Jacob Zeilin

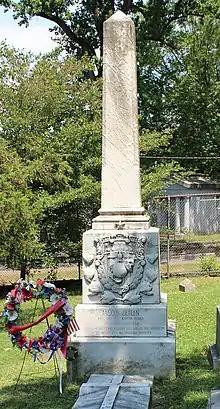
Jacob Zeilin Memorial in Laurel Hill Cemetery

On 18 November 1880, he died in Washington, D.C., and was interred in Laurel Hill Cemetery in Philadelphia.